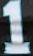
Number: 1